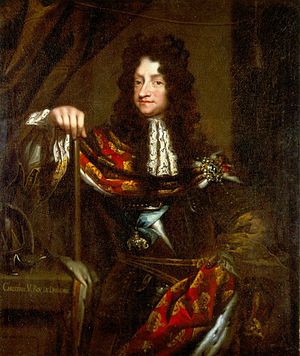
Christian 5.
Portræt udført af Jacques d'Agar, ca. 1685.
Christian V (1646-1699)
Christian 5. var konge af tvillingrigerne Danmark og Norge fra 1670 til 1699. Han var søn af Frederik 3. og tilhørte den oldenborgske slægt.